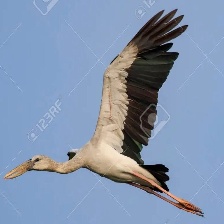
Species: ASIAN OPENBILL STORK
Scientific name: ANASTOMUS OSCITANS
ImageNet parent category: white_stork